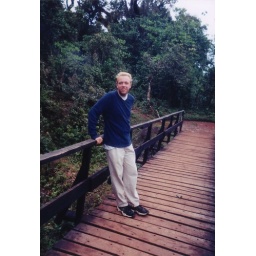
Kevin Borland on a bridge near at the base level of Mount Kilimanjaro in Tanzania.  Photo by guide.